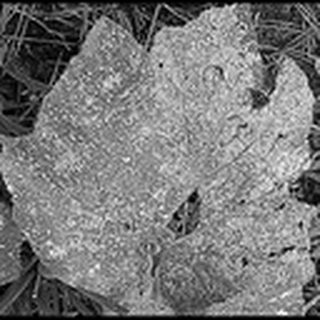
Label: cotton_powdery_mildew